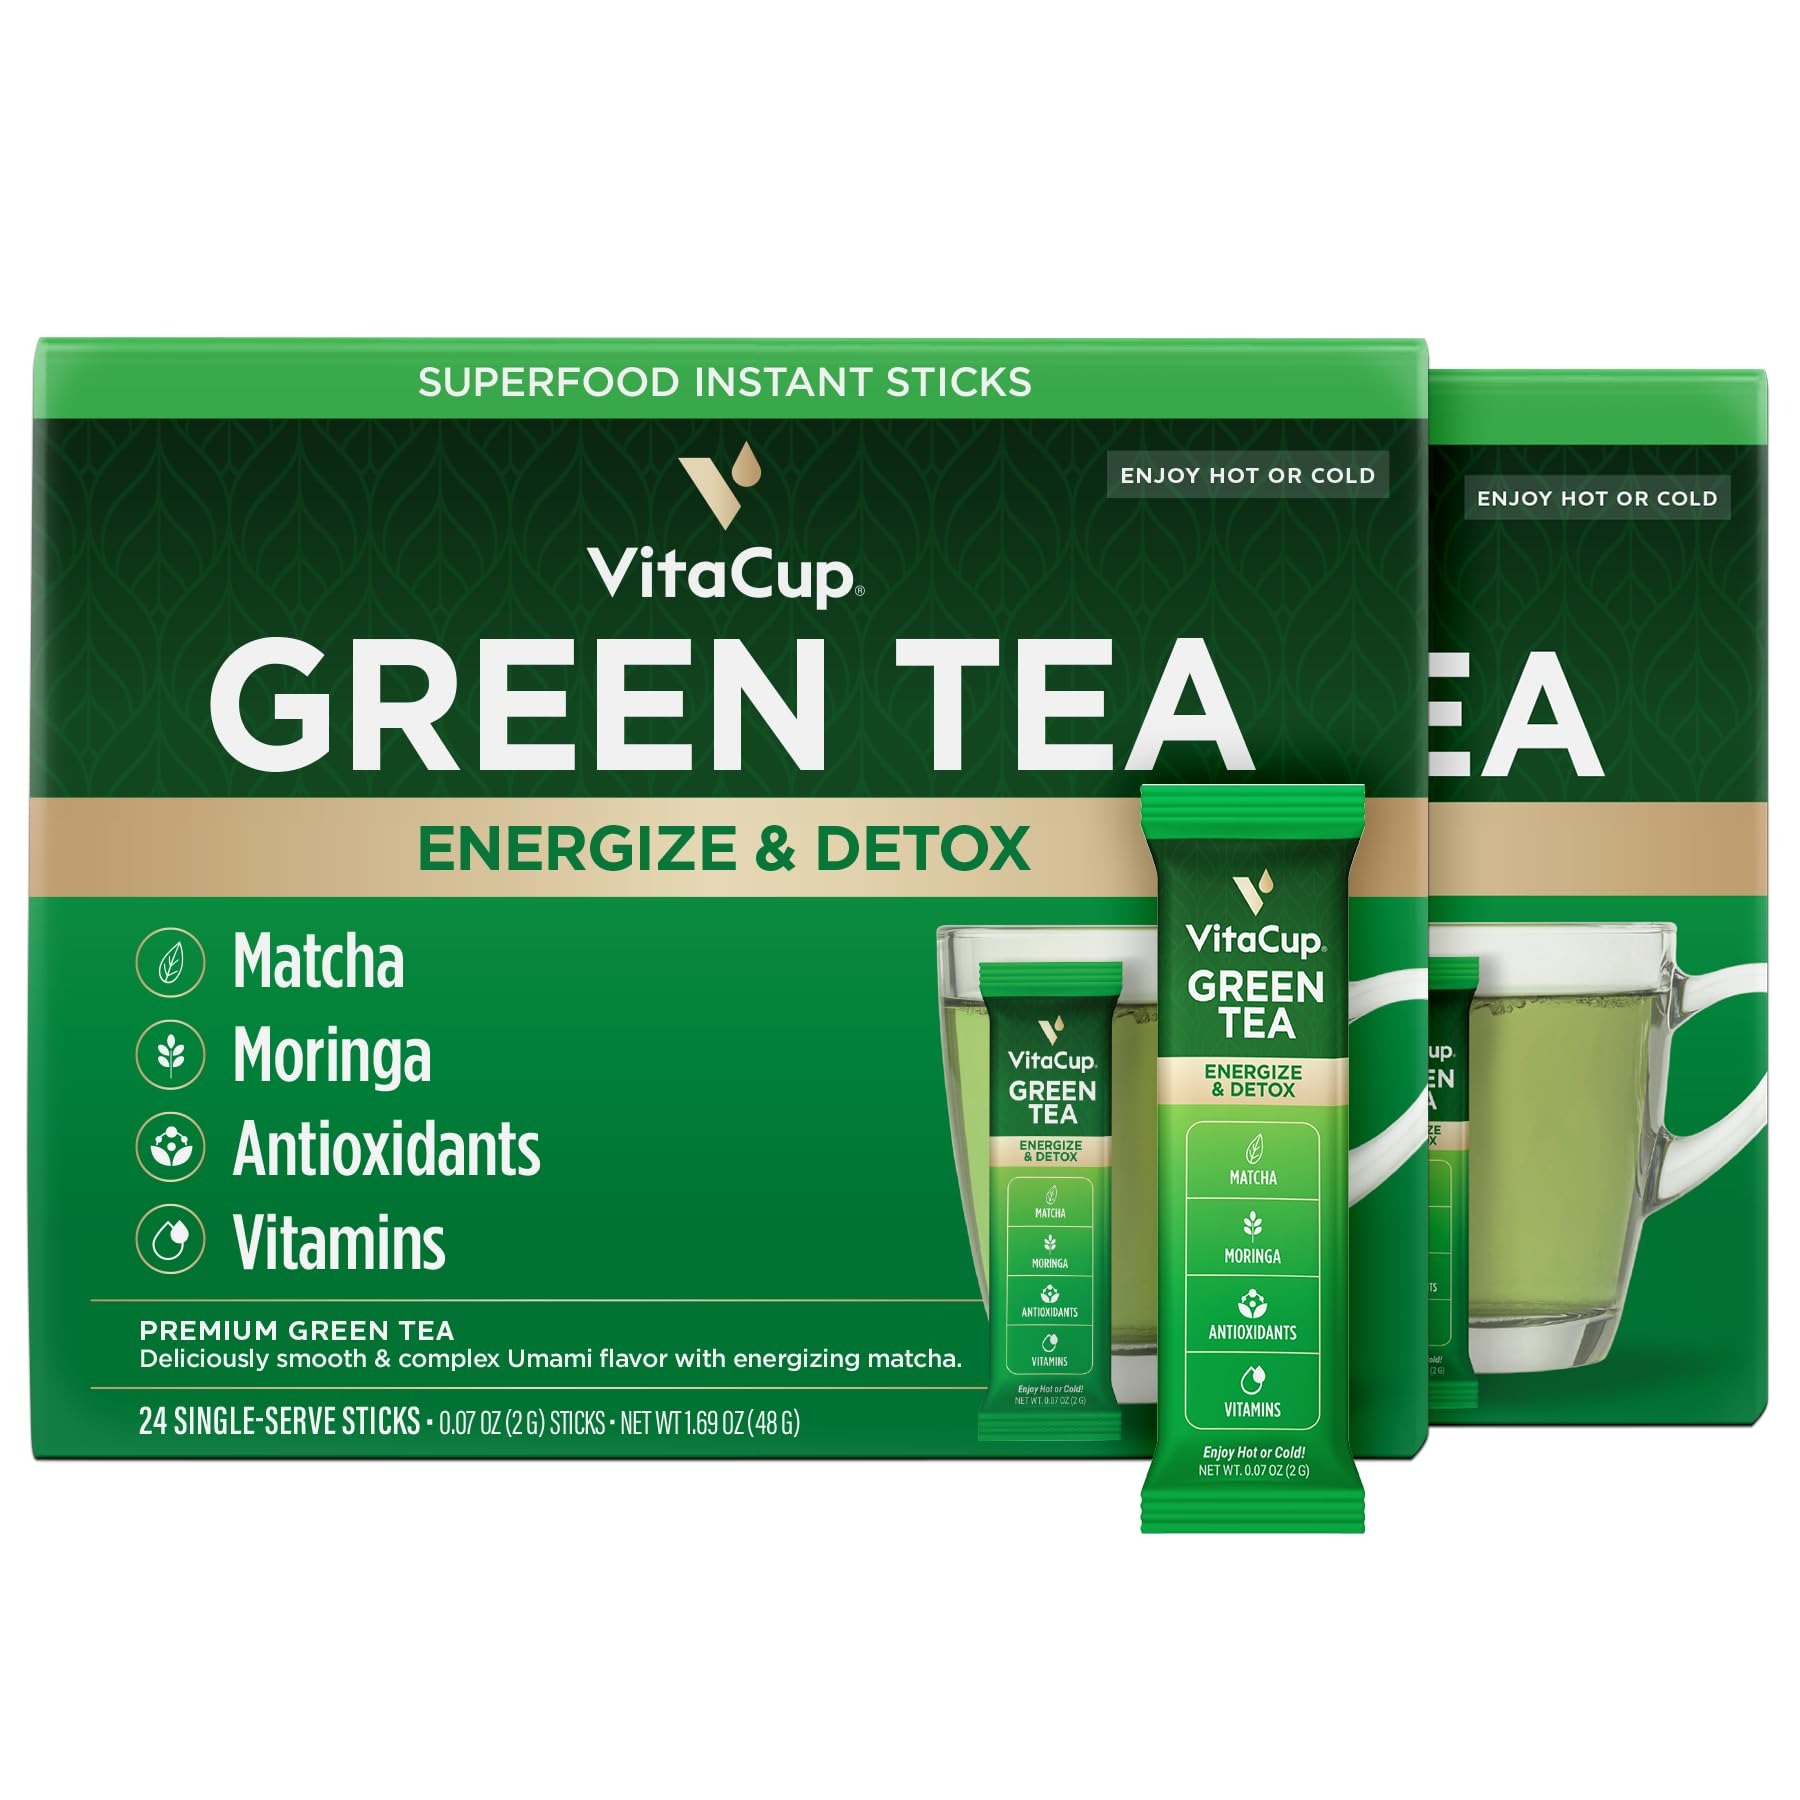
Item Name: VitaCup Green Tea Instant Packets, Enhance Energy & Detox with Matcha, Moringa, B Vitamins, D3, Fiber, Keto, Paleo, Vegan in Tea Powder Single Serving Sticks, 48 Ct
Bullet Point 1: MATCH-A MADE IN HEAVEN: We use Japanese grade matcha powder, combined with moringa and essential vitamins, to give you energy and clarity.
Bullet Point 2: WAKE UP YOUR TASTE BUDS: Our magnificent vitamin blend will help you power through your day without the flavor overpowering your favorite breakfast meal. VitaCup is your healthy tea choice full of flavor.
Bullet Point 3: DAILY VITAMINS: Signature vitamin blend contains B1 (thiamine), B5, B6, B9, B12, D3, & Antioxidants to support your immune function, motivate productivity, wellness support, and feel sharper throughout the day.
Bullet Point 4: QUALITY GREEN TEA: Enjoy a deliciously smooth and complex Umami flavor cup of premium Matcha & Moringa Green Tea. This premium tea was blended, packaged, & sealed in the USA with your health in mind.
Bullet Point 5: DELICIOUS & CONVENIENT: Conveniently packaged and individually sealed so you can take your green instant tea packets anywhere you go! Just open, mix, and enjoy! It's on-the-go gourmet tea with no machines needed.
Product Description: VitaCup Green Tea Instant Tea Green Tea Instant is a refreshing and nutrient-rich blend designed for a clean, smooth energy boost. Made with premium green tea, matcha, and moringa, this superfood mix honors the rich tradition of Asian teas while delivering a fresh, soothing taste. Packed with antioxidants, fiber, and essential vitamins, it’s a simple way to support daily wellness. With convenient, travel-friendly instant sticks, you can enjoy a revitalizing cup of green tea anytime, anywhere—just mix with water. This powerhouse blend combines the natural benefits of green tea and moringa with a carefully selected vitamin mix. Green tea is rich in antioxidants, known for their role in protecting cell health and fighting free radicals. Moringa leaf naturally provides key minerals and additional antioxidants, while plant-based vitamin D3 helps support overall wellness. A blend of B vitamins rounds out the formula, helping to fuel the body and promote a balanced mood. Why You’ll Love It: Antioxidant-Rich Green Tea – A clean and refreshing tea with matcha and moringa for added benefits. Energizing & Nourishing – Infused with fiber, B vitamins, and plant-based D3 to support daily wellness. Instant & Travel-Friendly – Pre-portioned sticks for fresh, on-the-go tea in seconds—just add water. Enjoy VitaCup Green Tea Instant hot or cold for a refreshing sip any time of day. Whether you need a morning pick-me-up, an afternoon refreshment, or a soothing evening tea, this blend offers a clean and delicious way to energize and nourish your body.
Value: 48.0
Unit: Count

Price: 31.97